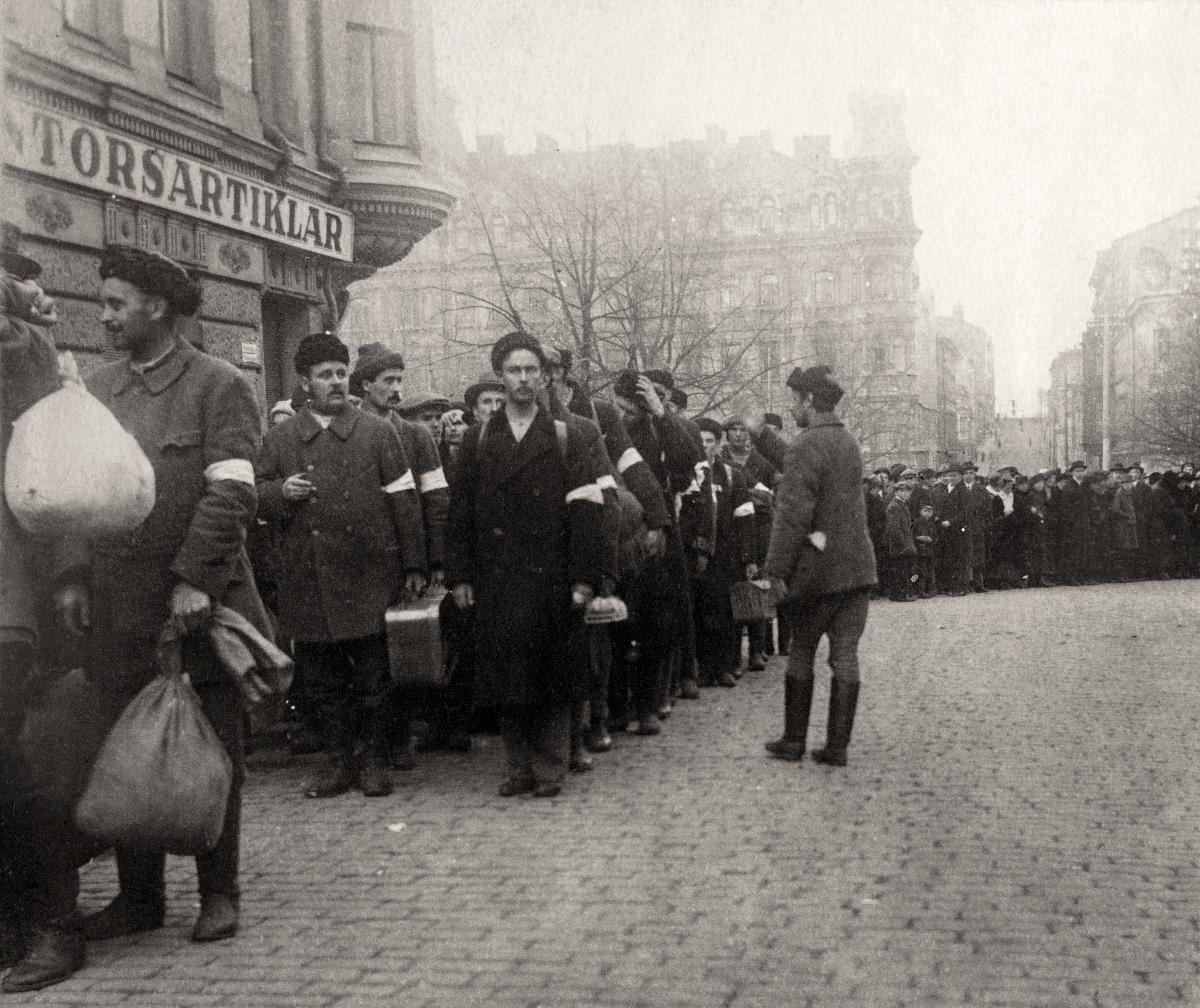
Vapautettuja Kirkkonummelaisia valkokaartilaisia
Liberated white guard fighters from Kirkkonummi
sisällön kuvaus: Vapautetut kirkkonummelaiset taistelijat marssivat Smolnasta saamaan uusia aseita, Helsinki 1918. sisällön kuvaus: The liberated white guard fighters from Kirkkonummi march from Smolna to get new weapons, Helsinki 1918.
Vuosi: 1918
Paikka: Suomi; Suomi, Uusimaa, Helsinki
Aiheet: Suomen sisällissota; jonot; taistelijat; suojeluskunnat; valkokaartit; Finnish Civil War; queues; civil guards; white guards; Finnish civil war; fighters; finnish white guard; finska inbördeskriget; köer; skyddskårer; vita garden